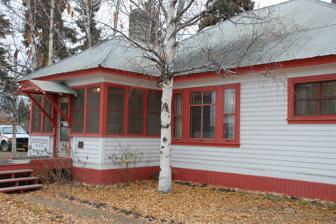
Building: Fairbanks Exploration Company Housing
Country: United States of America
Year built: 1927
Historic house in Alaska, United States United States historic place F. E. Company Housing U.S. National Register of Historic Places U.S. Historic district U.S. Historic district Contributing property Alaska Heritage Resources Survey 523 Illinois Street Boundaries of Fairbanks Exploration Company Housing Location 505, 507, 521, and 523 Illinois Street, Fairbanks, Alaska Coordinates 64°51′2″N 147°43′6″W / 64.85056°N 147.71833°W / 64.85056; -147.71833 Area 1.8 acres (0.73 ha) Built 1927 ( 1927 ) Built by Fairbanks Exploration Company Architectural style Bungalow/craftsman Part of Illinois Street Historic District ( ID01000966 ) NRHP reference No. 97000400 AHRS No. FAI-334 Significant dates Added to NRHP May 9, 1997 Designated CP September 14, 2001 The Fairbanks Exploration Company was the major economic force in the growth of Fairbanks, Alaska during its gold rush years in the early 20th century. In the 1920s the company built a number of housing units for its workers. A cluster of at least eight of these is known to have survived on the east side of Illinois Street, of which four have retained historical integrity.  Located at 505, 507, 521, and 523 Illinois Street, they are all similarly built Bungalow-style wood-frame buildings, 1 + 1 ⁄ 2 stories in height, with a hip roof and projecting hipped wings.  The complex includes a five-stall garage which served all four houses, as well as two greenhouses. At the time of their listing on the National Register of Historic Places in 1997, this group of houses was being rehabilitated for use as a bed and breakfast inn. See also National Register of Historic Places listings in Fairbanks North Star Borough, Alaska Mary Lee Davis House , used as housing for F.E. Company executives References